Fort Lyon (Virginia)

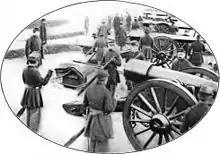
Gun Crews at Fort Lyon, Virginia

Over the seven weeks that followed the occupation of northern Virginia, forts were constructed along the banks of the Potomac River and at the approaches to each of the three major bridges (Chain Bridge, Long Bridge, and Aqueduct Bridge) connecting Virginia to Washington and Georgetown.